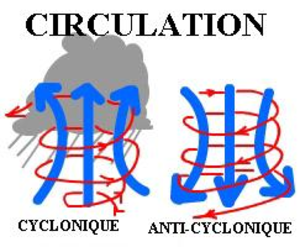
Une dépression est une zone fermée de basse pression atmosphérique relative à celle du voisinage au même niveau. Sur une carte synoptique de surface, cela donne un système d'isobares dont la pression est minimale au centre. Les dépressions peuvent se retrouver en altitude ou en surface, dans le premier cas elles sont notées par un minimum de géopotentiel, alors que dans le second la pression est ajustée au niveau de la mer et donne généralement une valeur de moins de 1013,25 hPa.
Un anticyclone est une zone fermée de hautes pressions atmosphériques relativement à celles du voisinage. C'est le système inverse d'un cyclone, d'où son nom.
L’advection de tourbillon est, dans la dynamique atmosphérique à grande échelle, le transport par le vent du tourbillon absolu de particules d'air individuelles. Il s'agit d'une des composantes importantes des équations primitives atmosphériques reliées à l'intensité du mouvement vertical. La même notion s'applique à l'océan où c'est le transport par le courant des tourbillons dans l'eau.